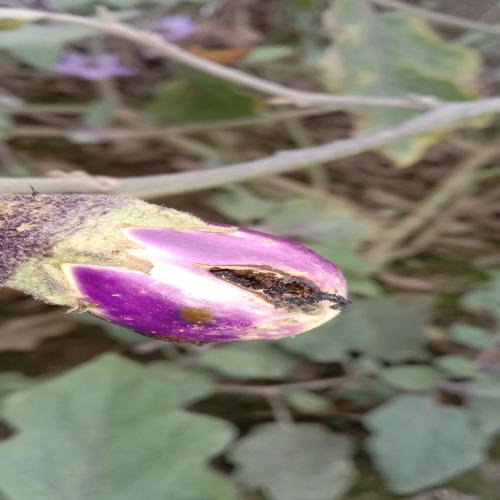
Label: Shoot and Fruit Borer